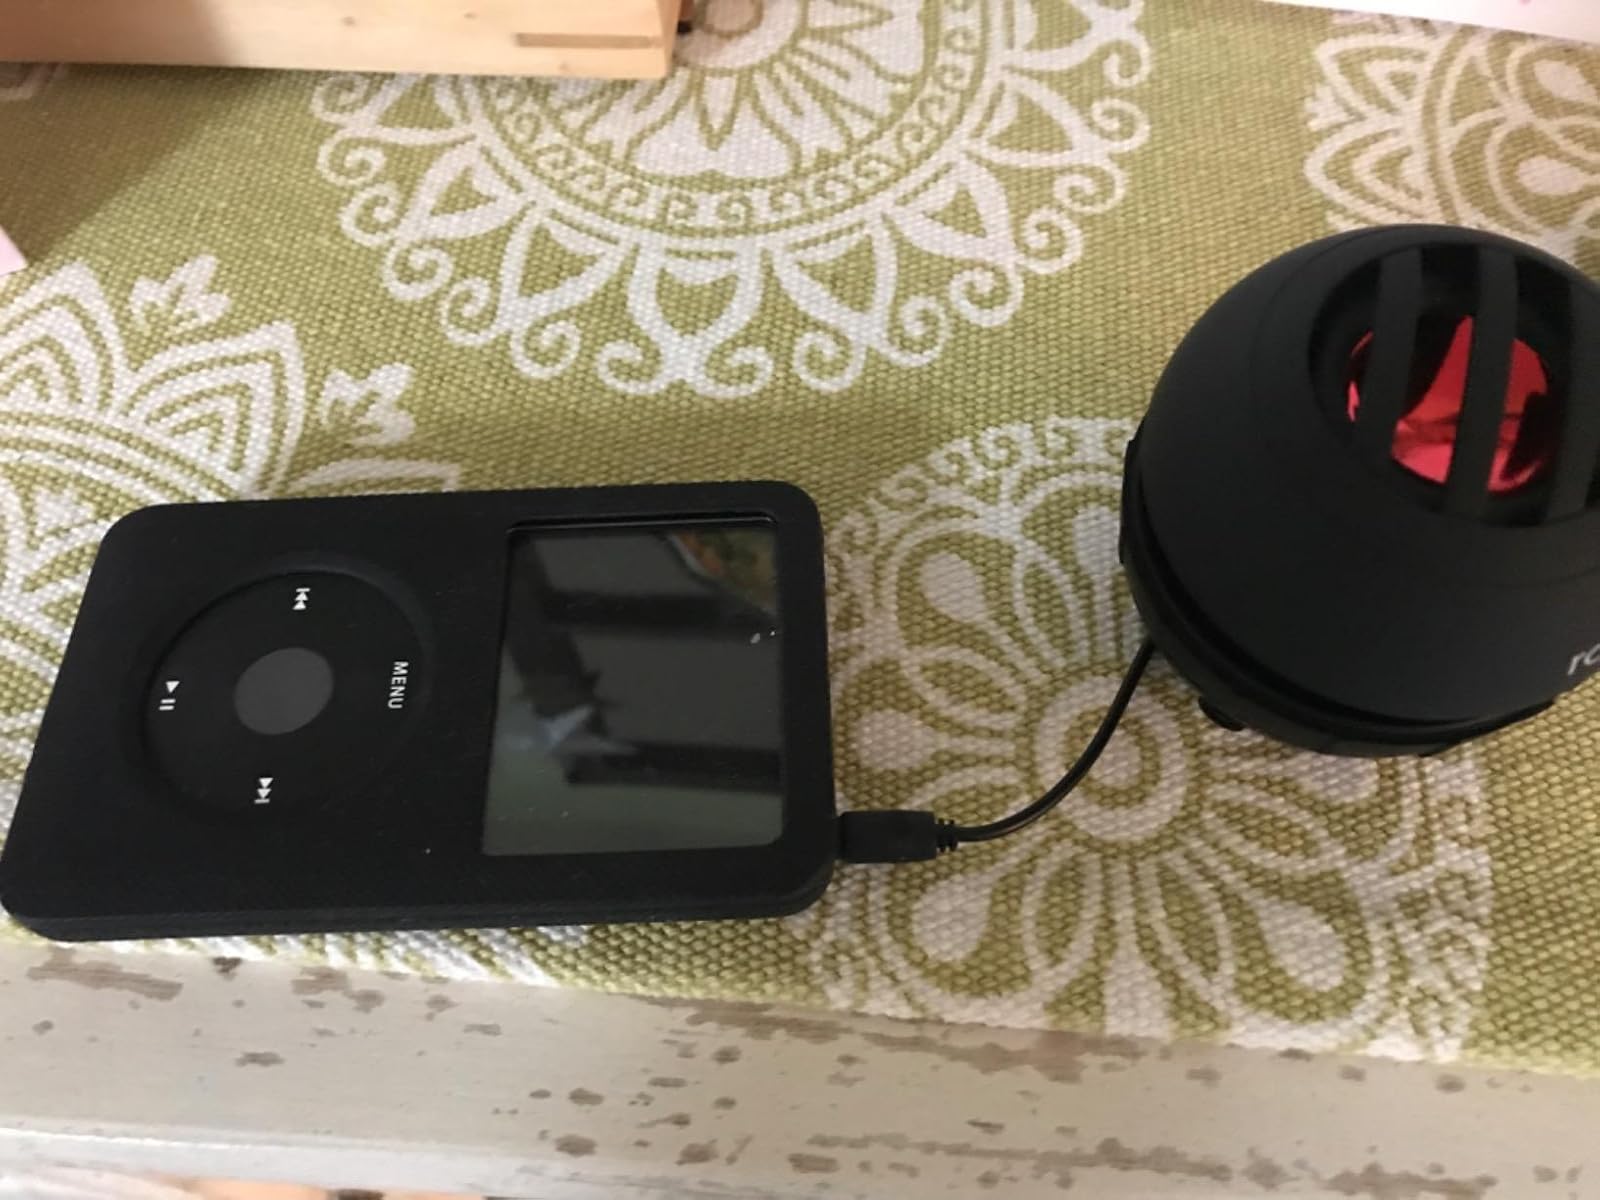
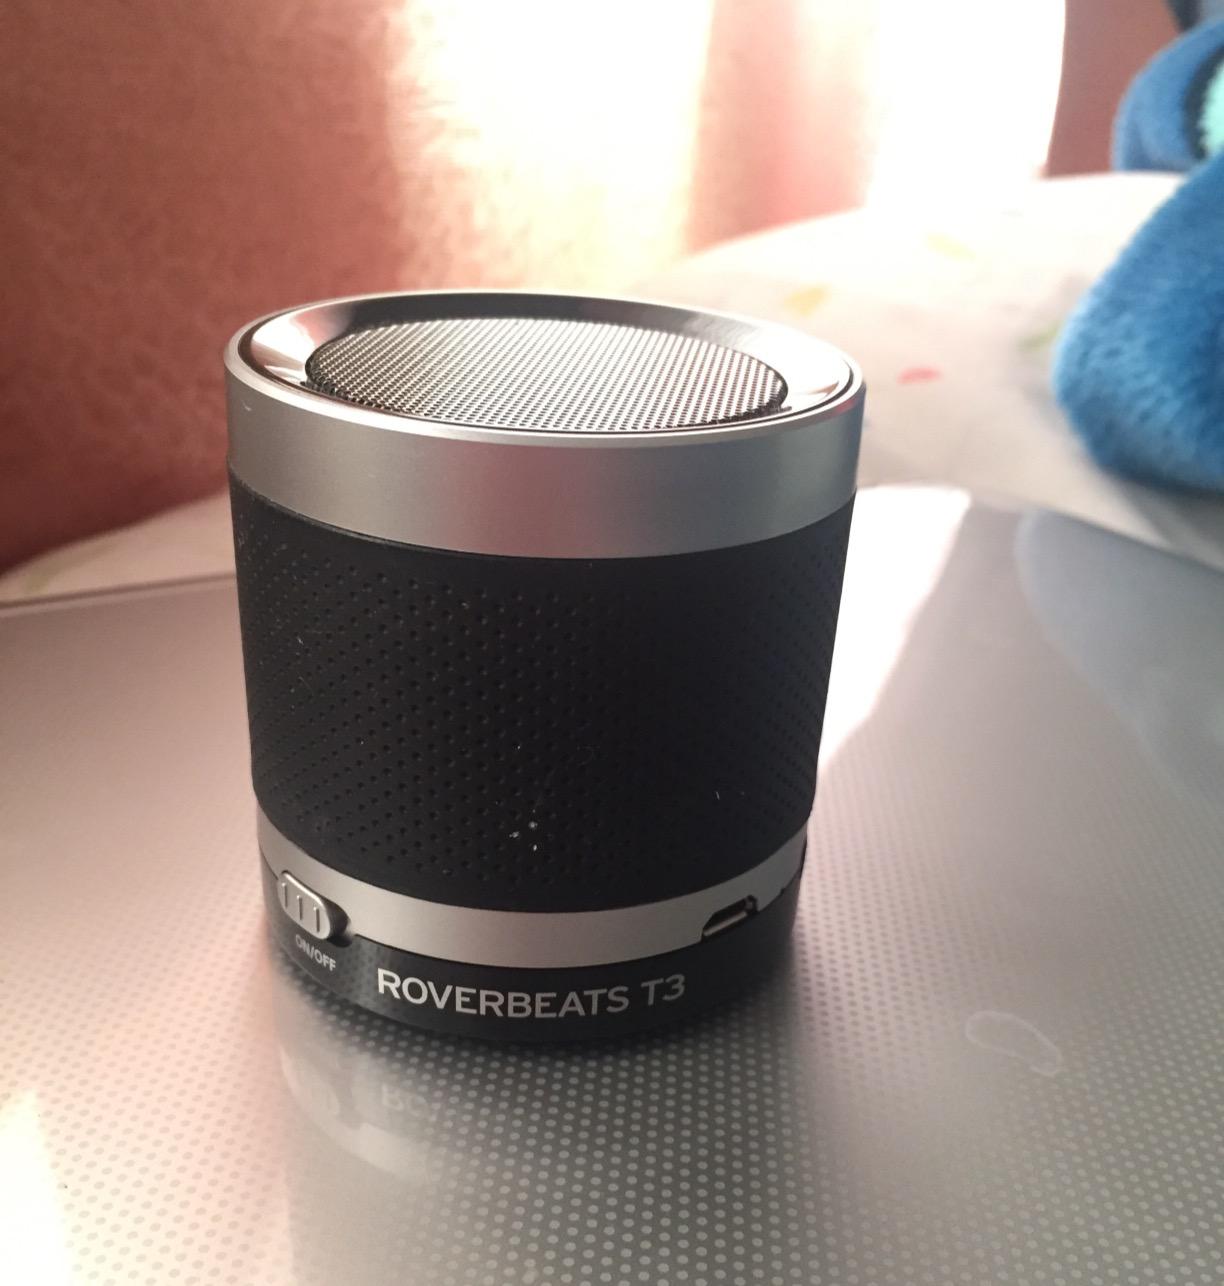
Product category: speaker
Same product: no